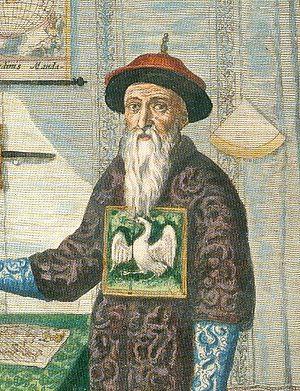
Johann Adam Schall von Bell était un jésuite allemand, missionnaire en Chine.